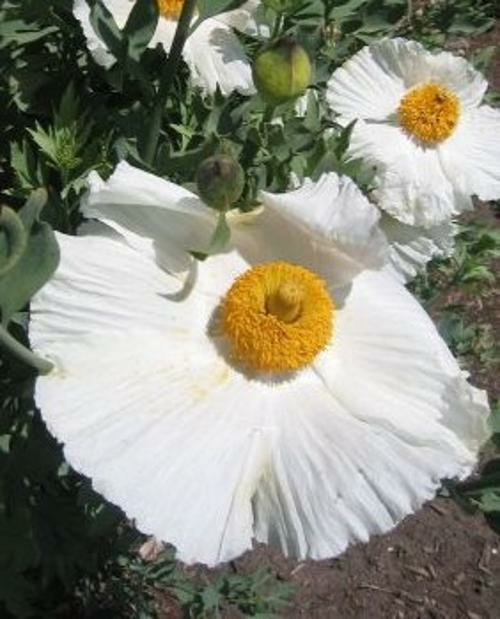
Flower: tree poppy